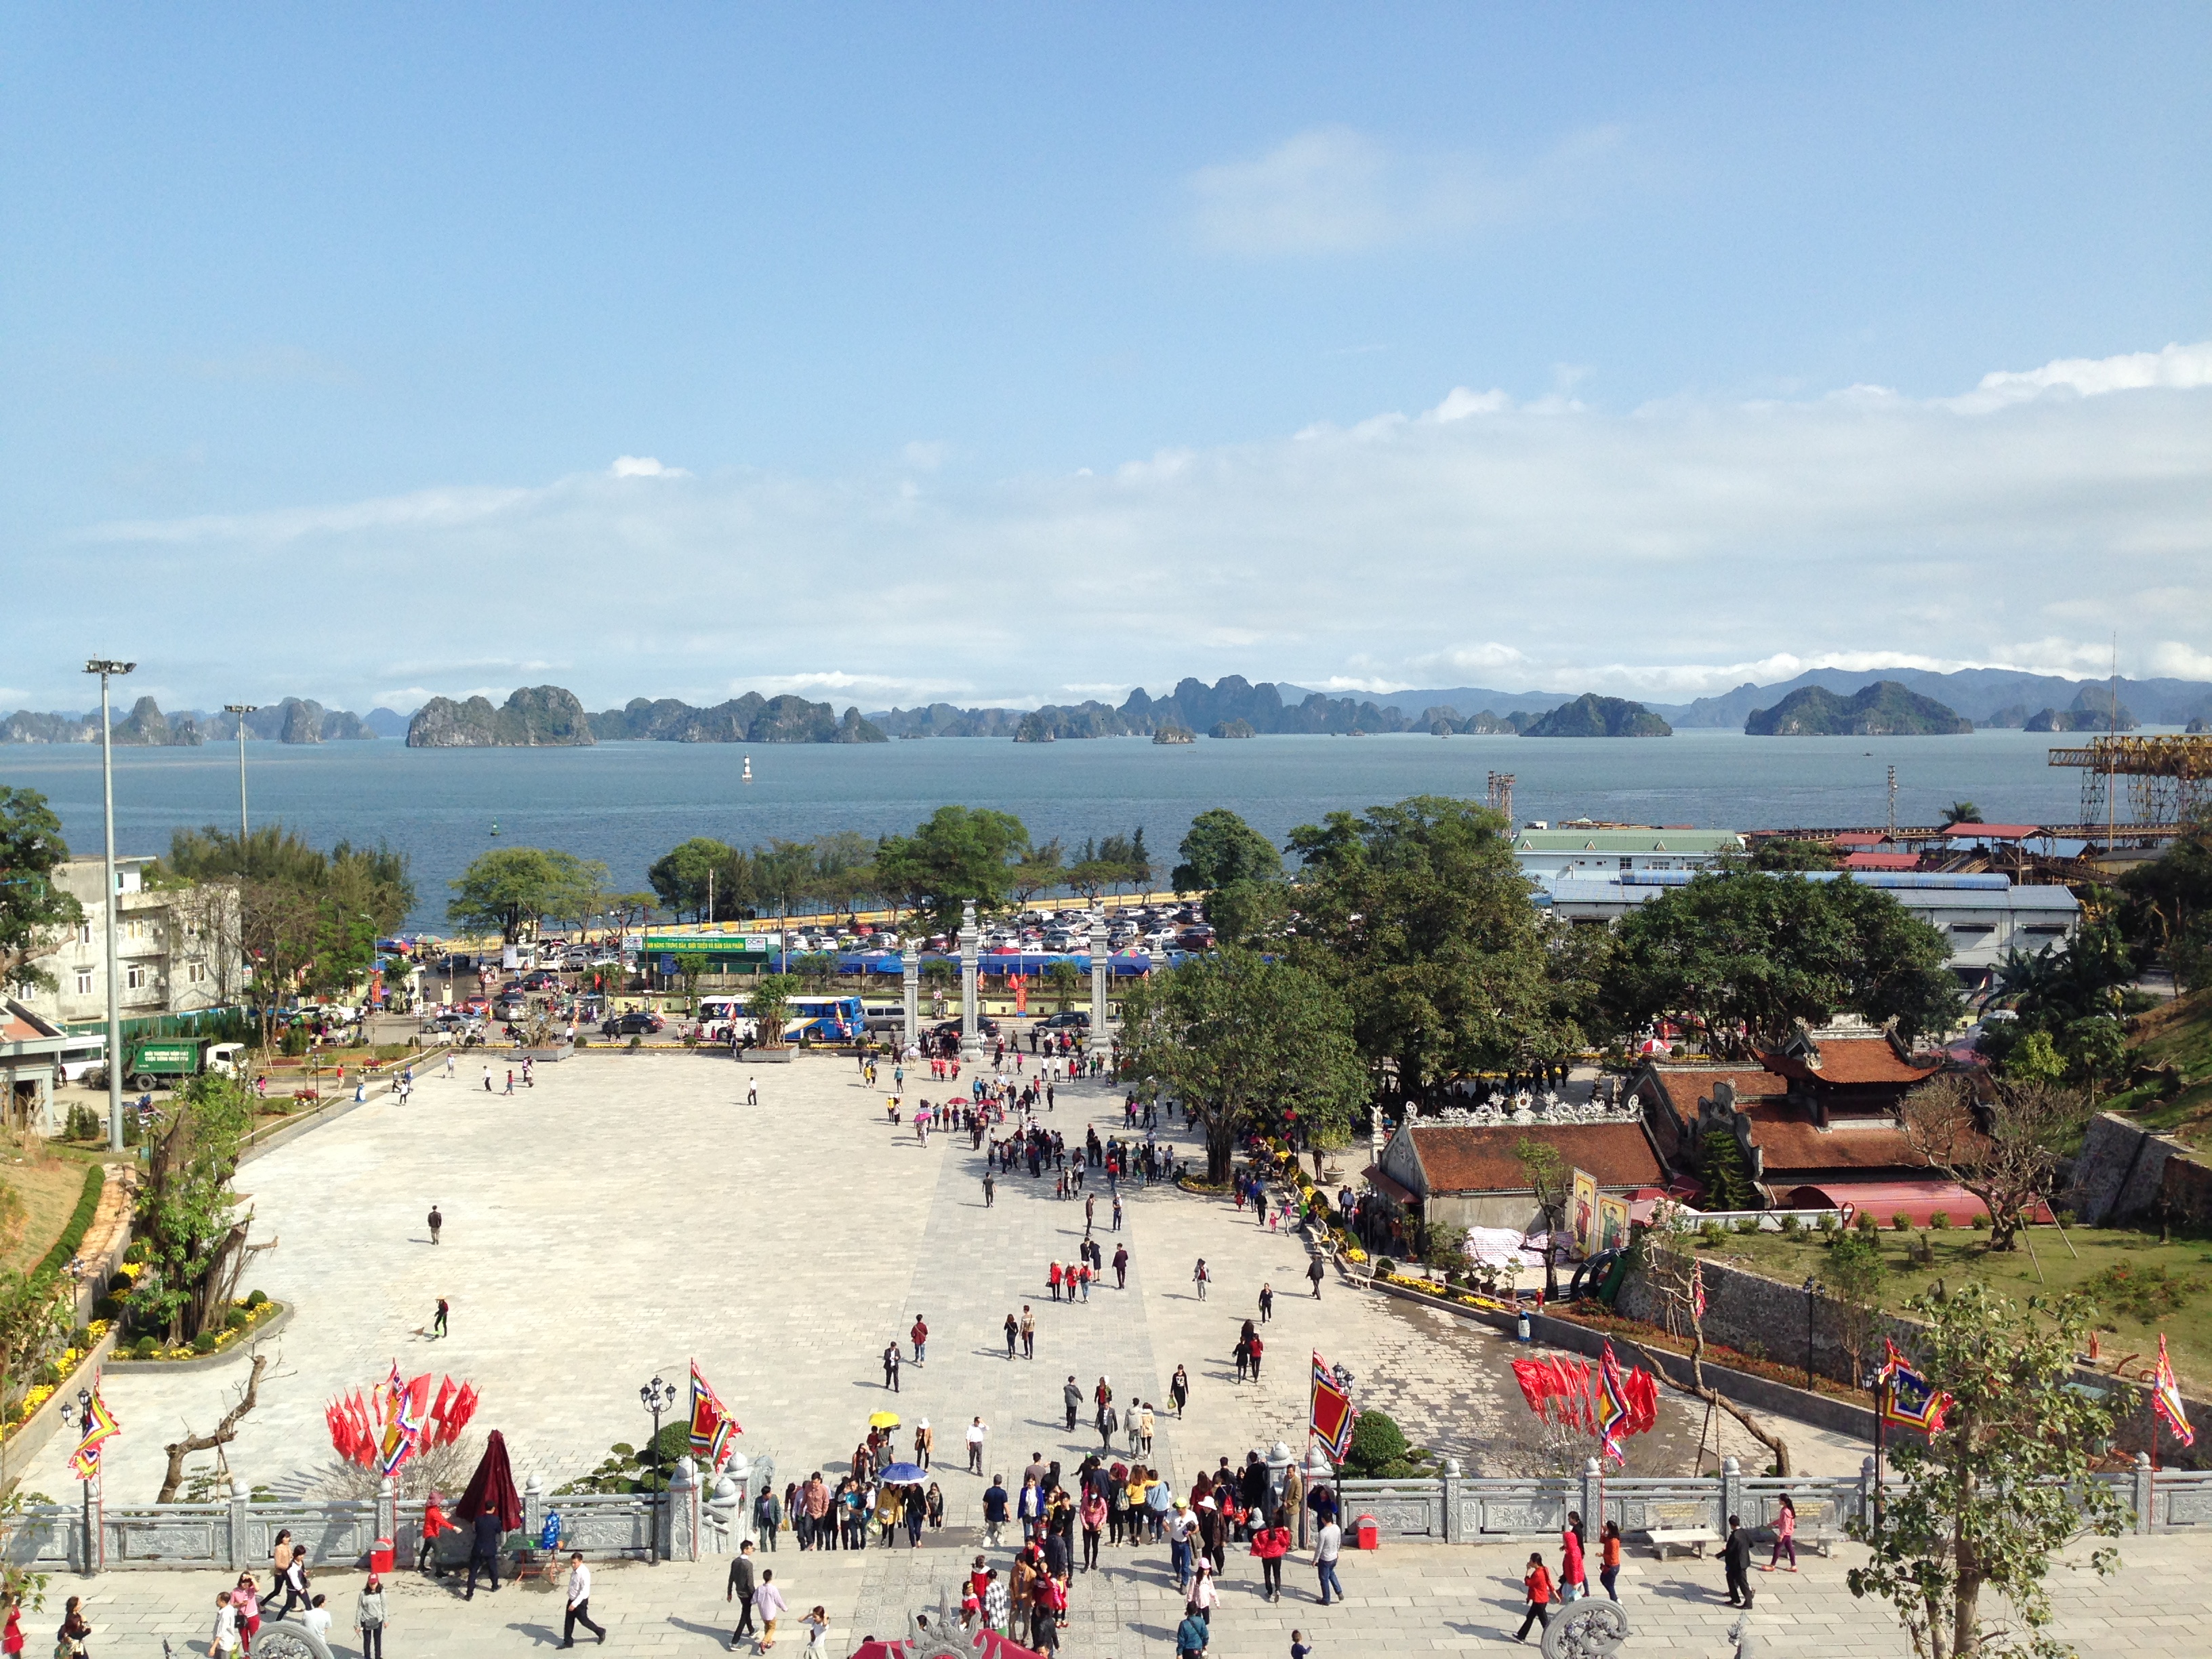
user: text: Bầu trời trong hình có màu gì?
assistant: text: Xanh lam.

user: text: Trong hình có bao nhiêu cột đèn cao ở phía gần?
assistant: text: Hai.

user: text: Vịnh biển nổi tiếng với các đảo đá vôi trong hình tên là gì?
assistant: text: Vịnh biển nổi tiếng với các đảo đá vôi trong hình là Vịnh Hạ Long.

user: text: Dựa vào khung cảnh và các lá cờ, hoạt động văn hóa nào có thể đang diễn ra tại quảng trường này?
assistant: text: Dựa vào khung cảnh đông người và các lá cờ, một lễ hội, sự kiện văn hóa cộng đồng hoặc một buổi lễ kỷ niệm có thể đang diễn ra tại quảng trường này.